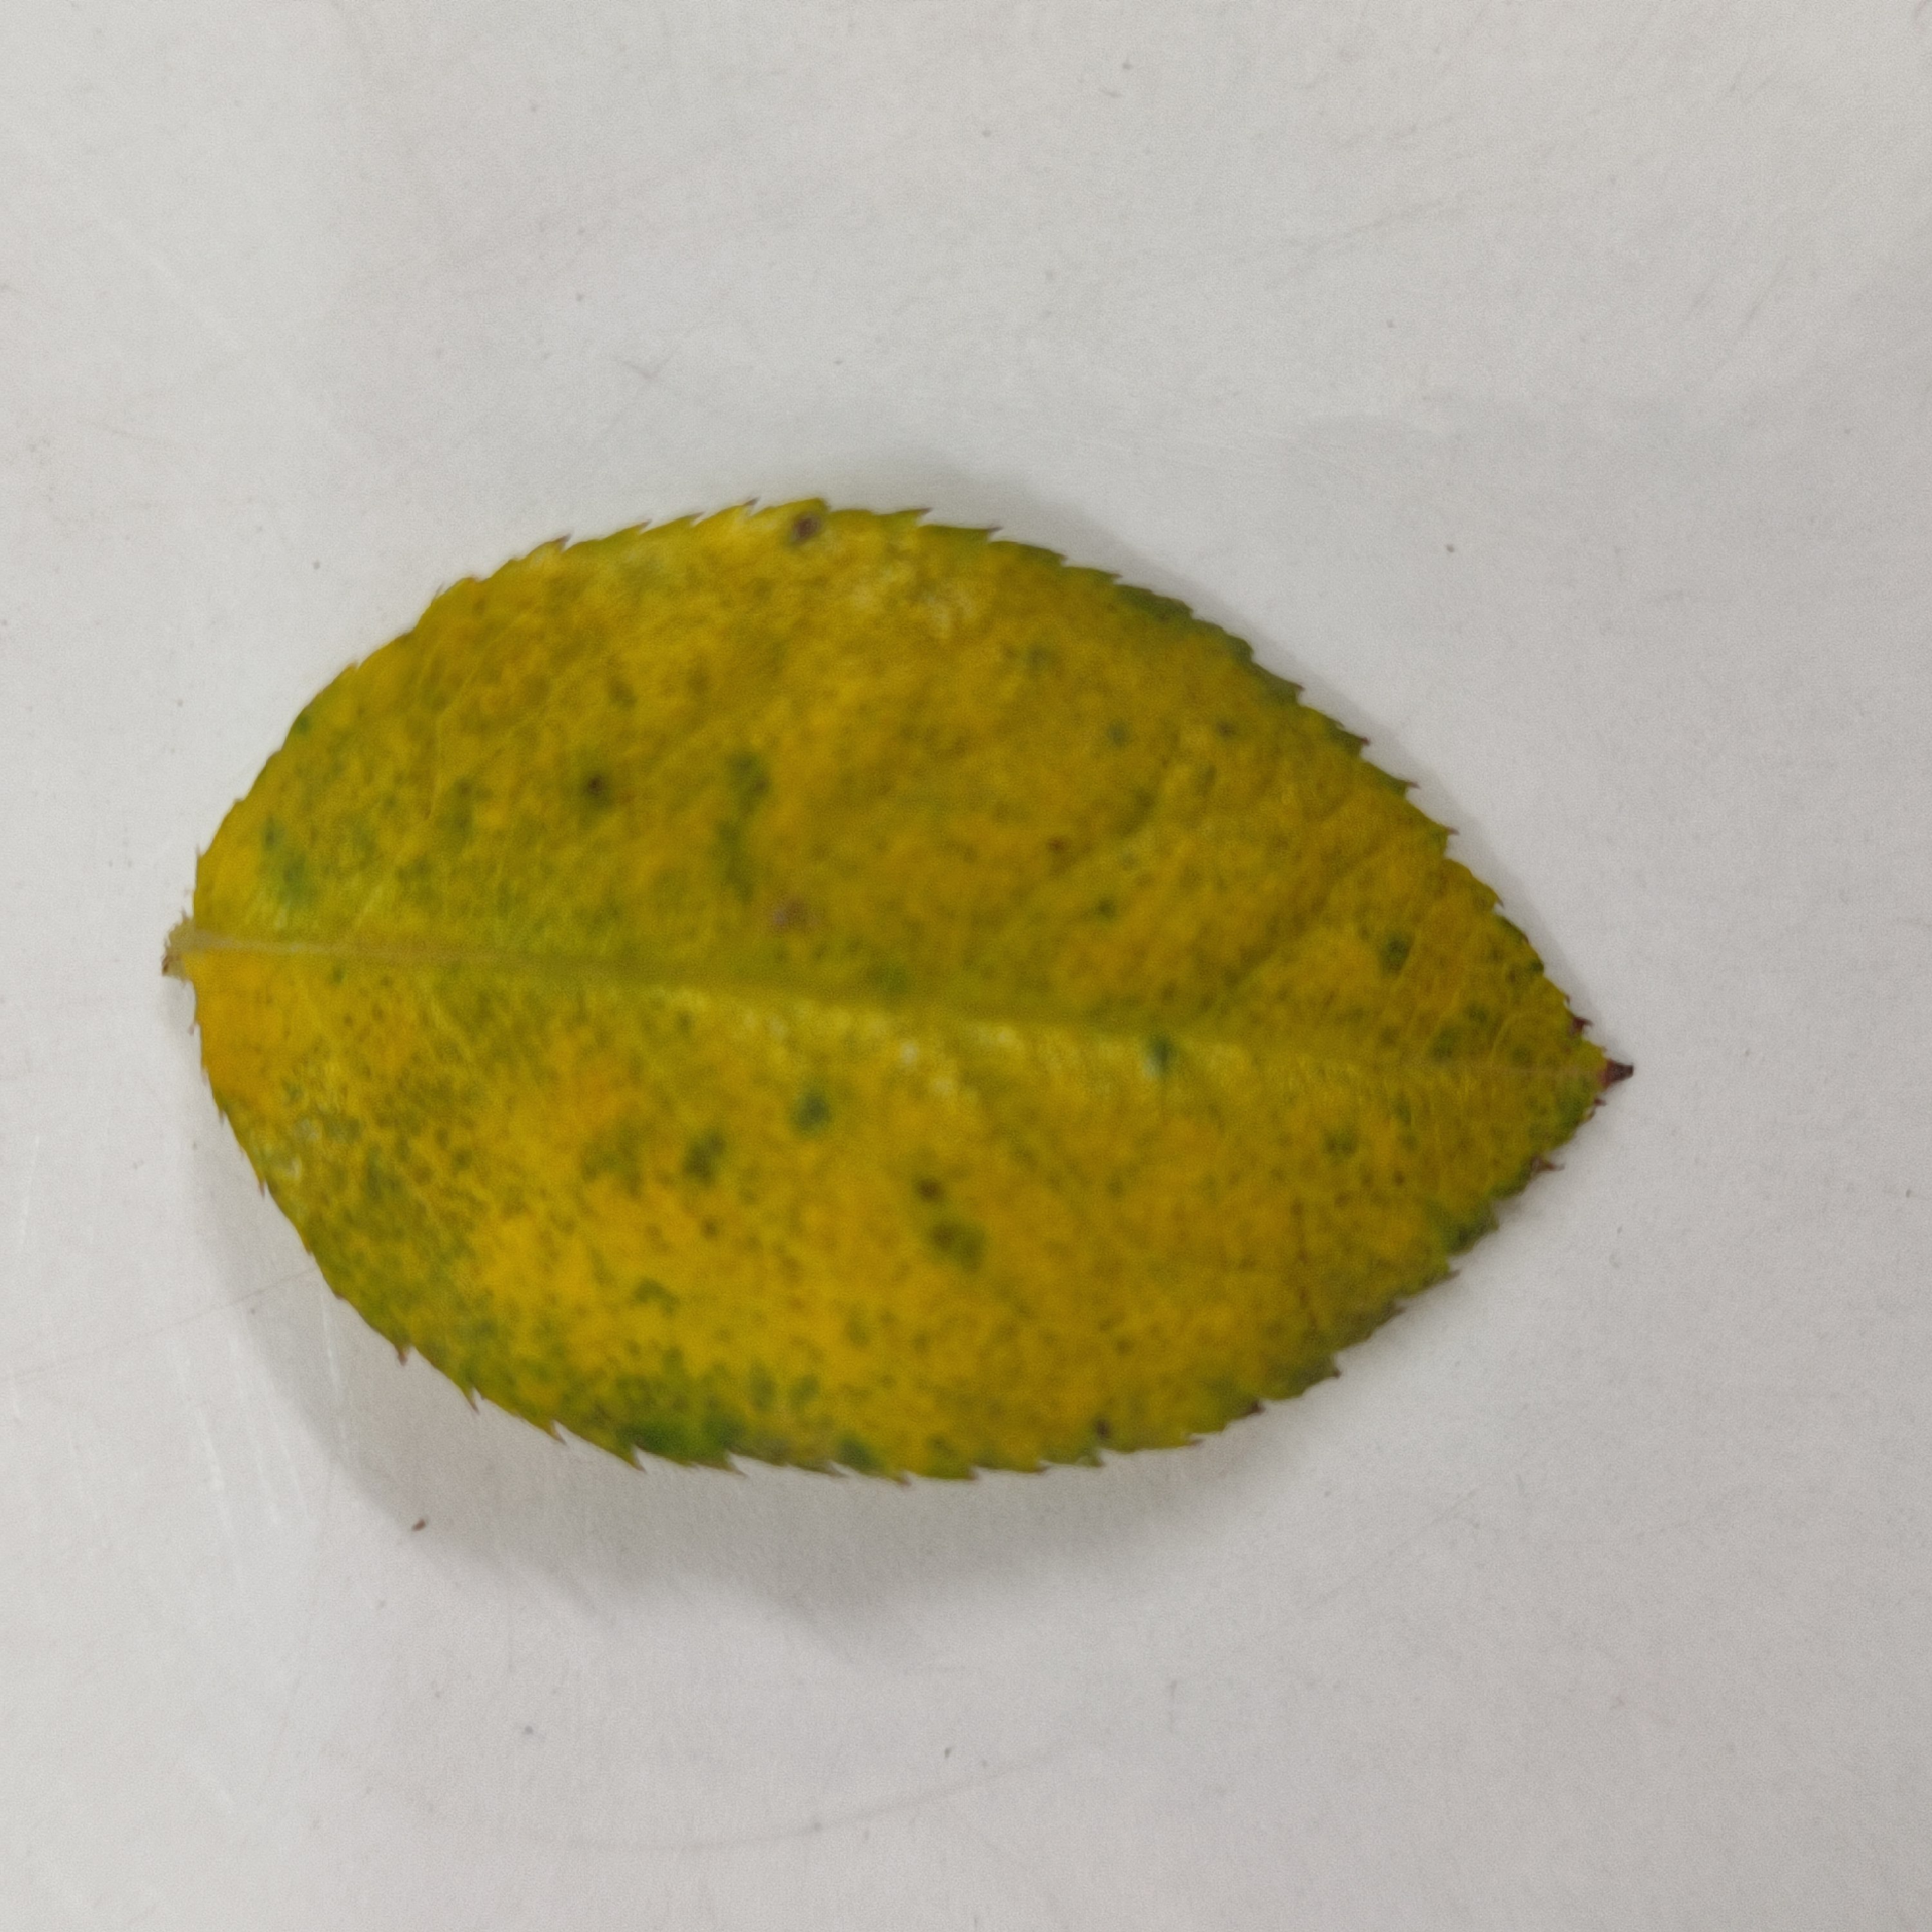
Label: Yellow Mosaic Virus